Benedetto da Maiano

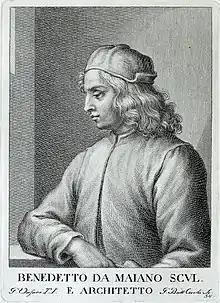
Benedetto da Maiano

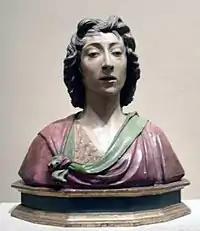
"St. John the Baptist", polychrome terra cotta of c. 1480, in the National Gallery of Art.

Benedetto da Maiano (1442 – 24 May 1497) was an Italian Early Renaissance sculptor.